Johannes Samuel Hahn

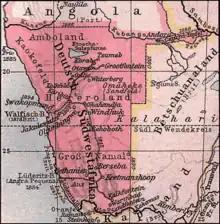
Many towns in central and southern were founded by the Rhenish Missionaries, including Berseba, with the help of Hahn

Because Hahn realized missionary work could only proceed in cohesive communities, he continued trying to convert the nomadic Khoikhoi into farmers. Hahn cultivated fields around Kubis and Oas on the Orange River banks with the help of the San people.